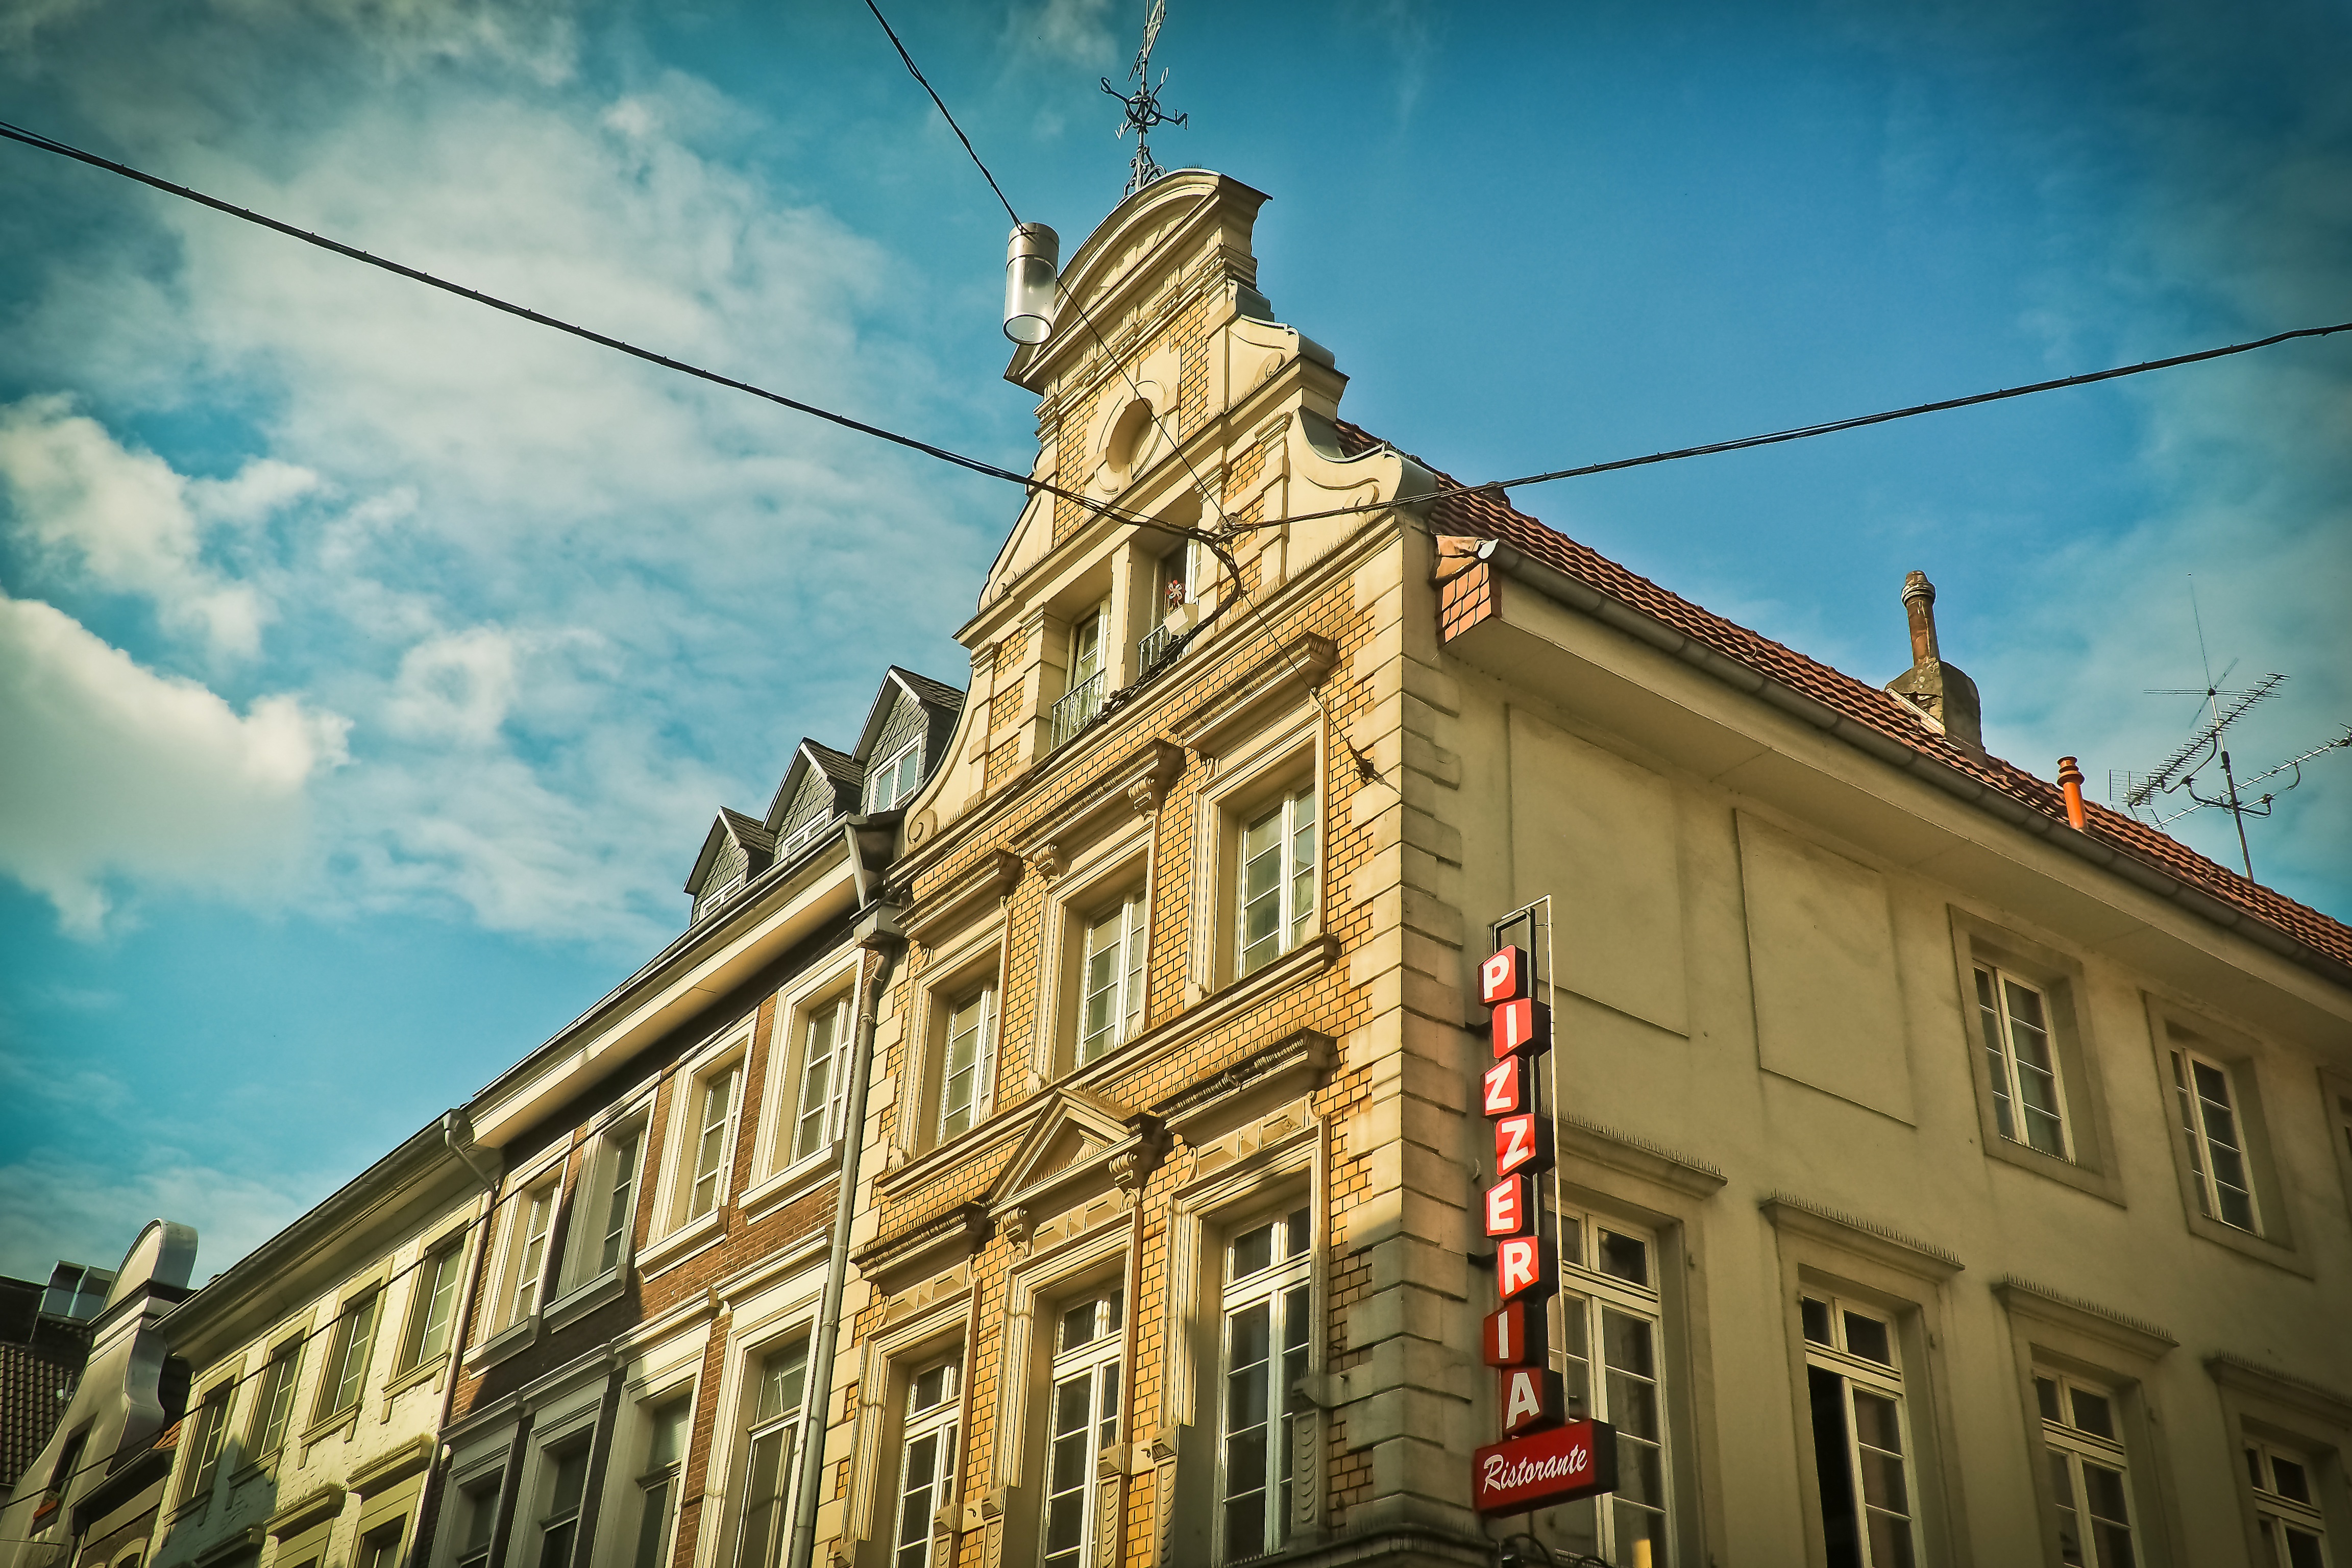
architecture, sky, house, town, building, city, cityscape, downtown, evening, landmark, facade, tourism, city view, historic building, old town, homes, decorated, relief, historically, stucco, gable, dusseldorf, historic old town, houses facades, urban area